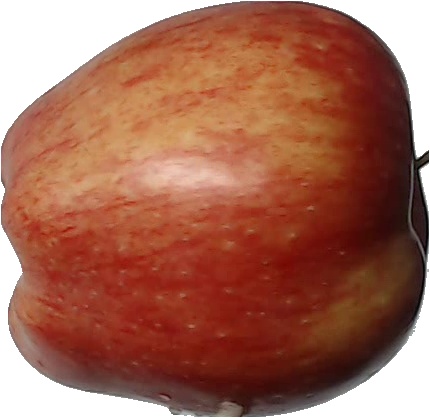
Label: apple_red_1